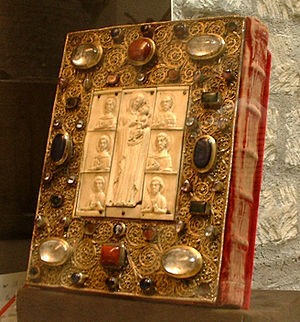
Klenodiebind
Pragtbind fra Middelalderen
Klenodiebind er pragtbind fra den tidlige middelalder, rigt udsmykkede bogbind med træpermer.